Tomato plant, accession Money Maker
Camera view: vertical (180 deg); turntable rotation: 330 degrees
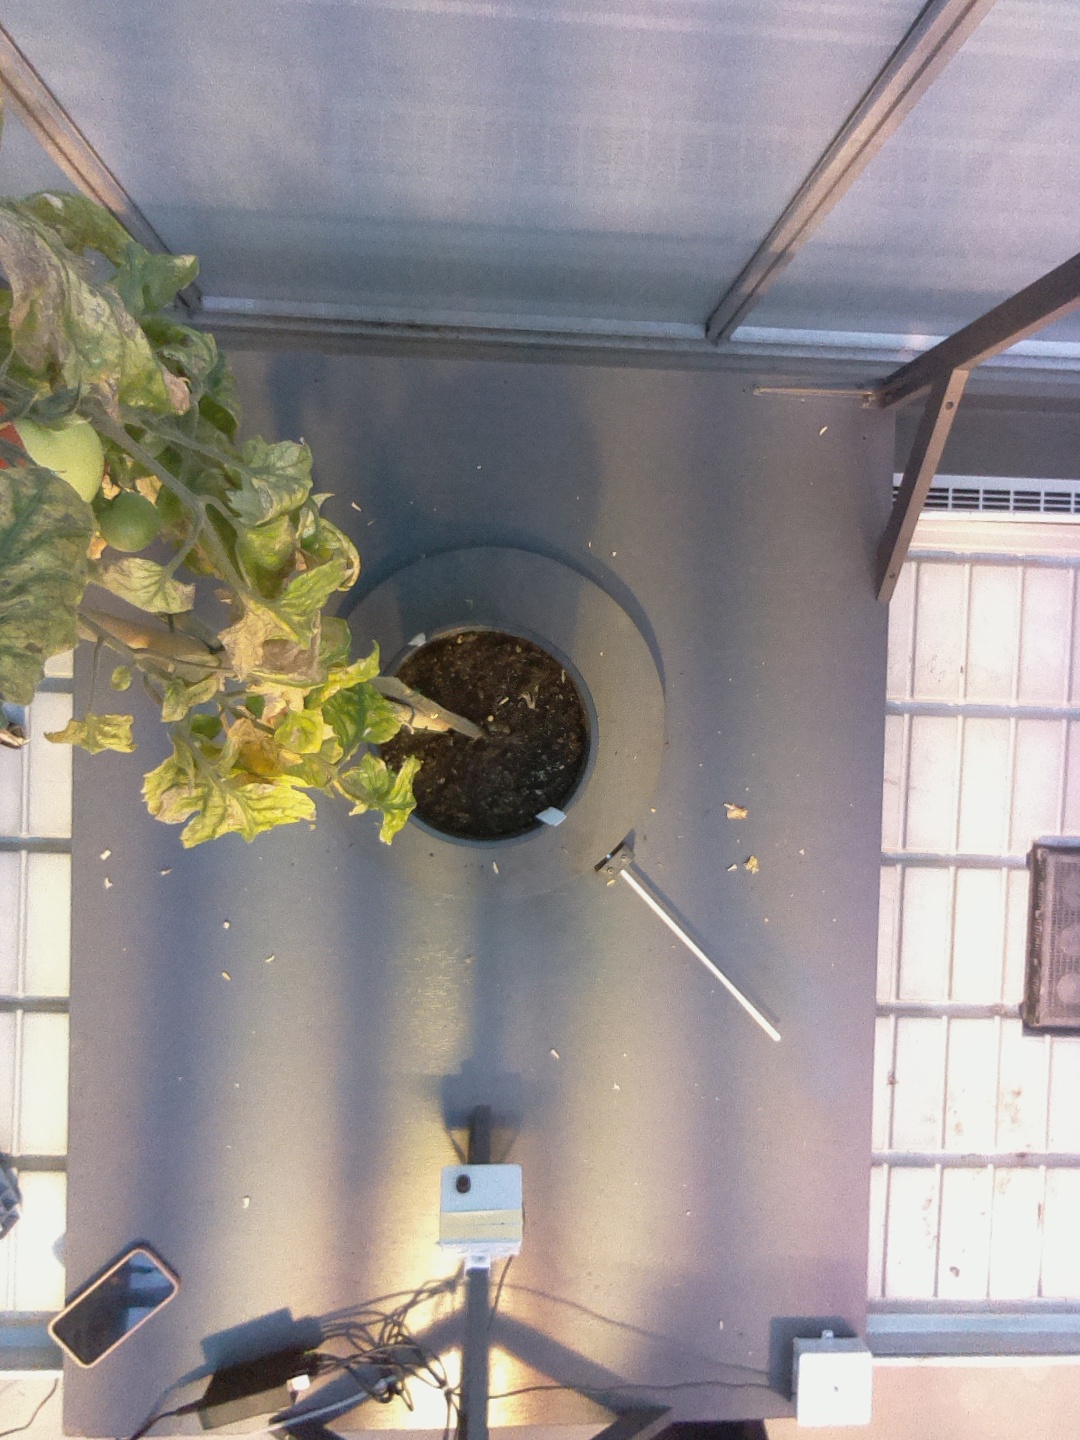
BBCH growth stage 84: 40%-50% of fruits show typical fully ripe color